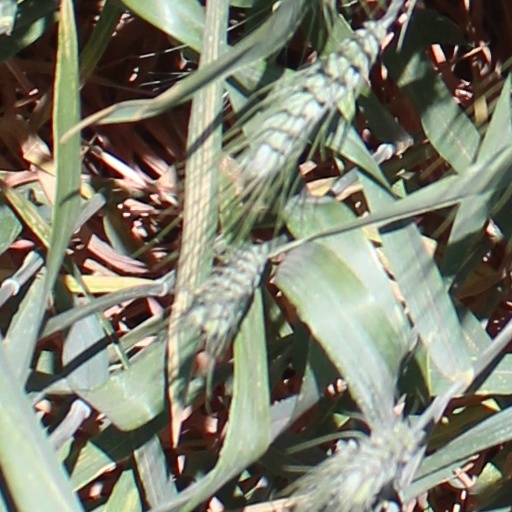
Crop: wheat